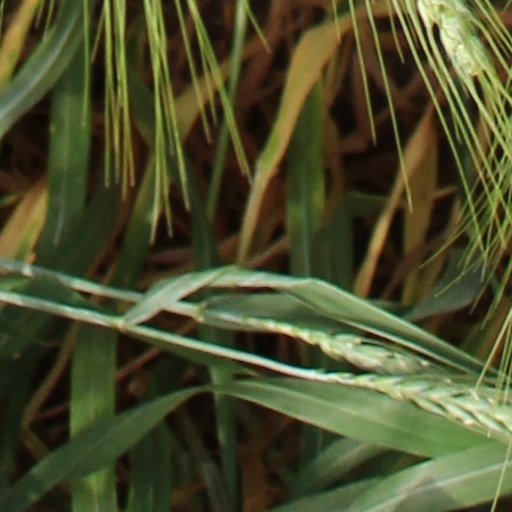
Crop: wheat